Sargonid dynasty

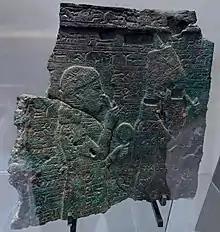
Relief in the Louvre depicting Esarhaddon (right) and his mother Naqi'a (left)

After ascending the Assyrian throne and attending the inauguration of his brother Shamash-shum-ukin as the King of Babylon, Ashurbanipal had to immediately deal with Egypt, which had rebelled against Assyrian rule shortly before Esarhaddon's death. The rebellion, led by the same Pharaoh Taharqa that Esarhaddon had defeated in 671 BC was only stopped after Ashurbanipal invaded Egypt 667 BC, marching his army as far south as Thebes, sacking several cities in his path and eventually defeating the revolt and appointing Necho I, the former king of Sais, as Egyptian vassal ruler. In 665 BC, Ashurbanipal was forced to war in Egypt again, this time as the country was invaded by Taharqa's designated successor, Tantamani. Although Egypt would be aligned with Assyria for the rest of Assyria's existence, direct control slowly slipped away over the course of Ashurbanipal's reign and by the time of his death, Egypt would be a fully independent kingdom once more, without the need for another revolt.